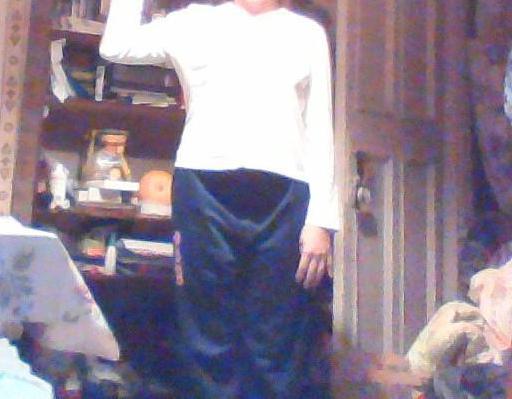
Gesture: no_gesture